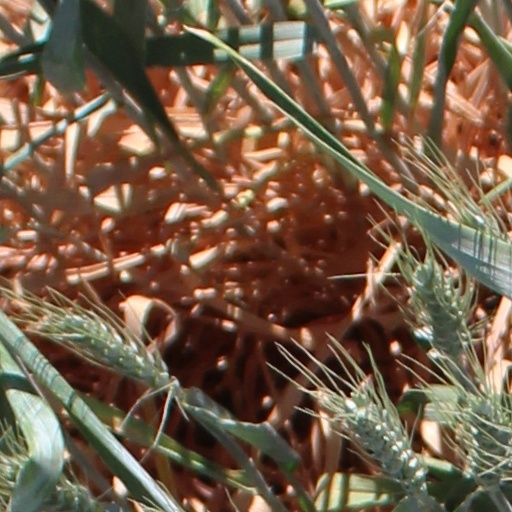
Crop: wheat